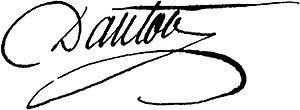
Georges-Jacques Danton
Georges-Jacques Danton, fransk advokat og politiker.